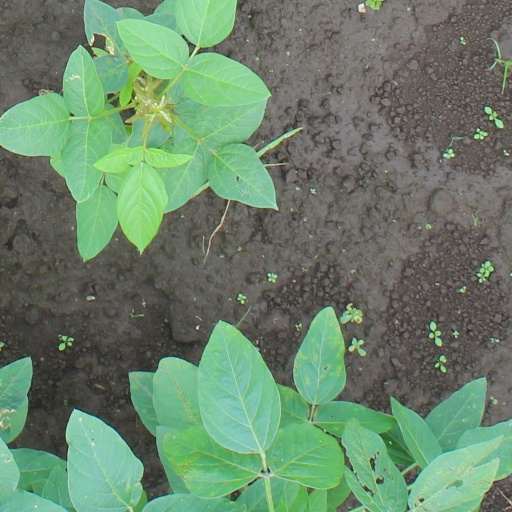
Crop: soybean